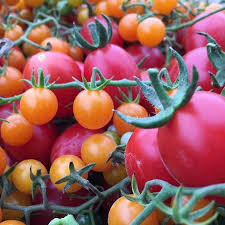
Waste category: biological